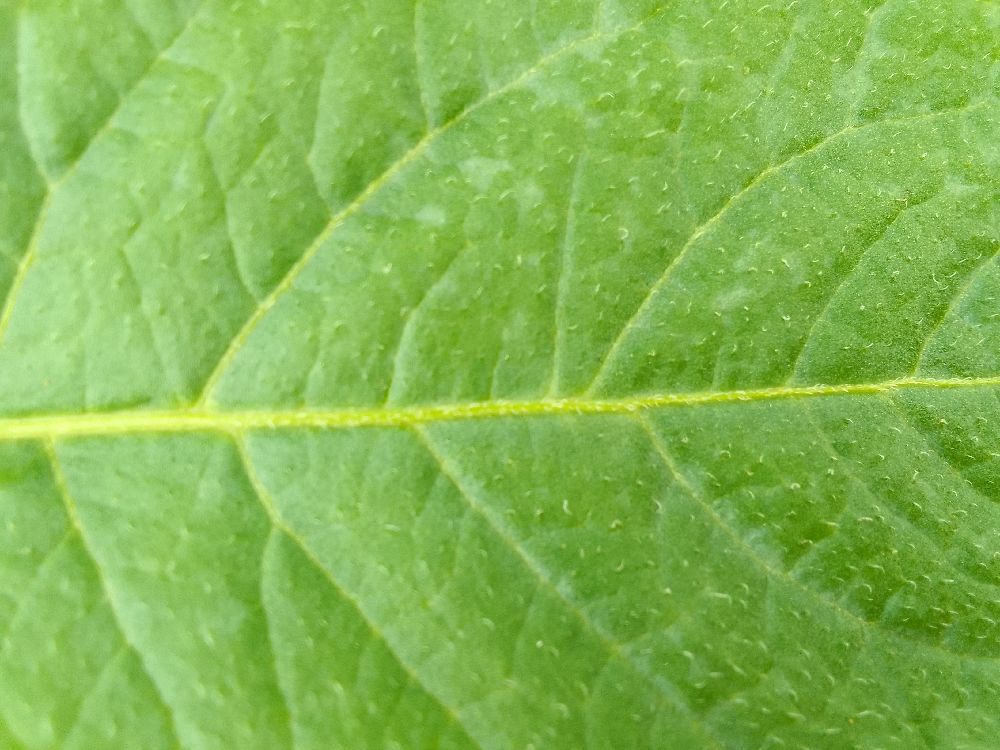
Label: Healthy